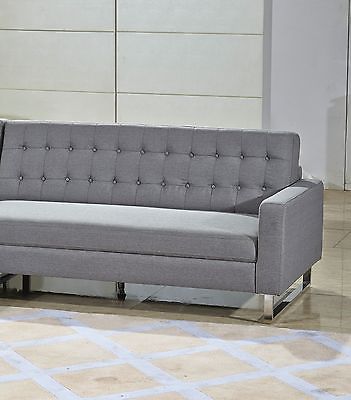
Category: sofa